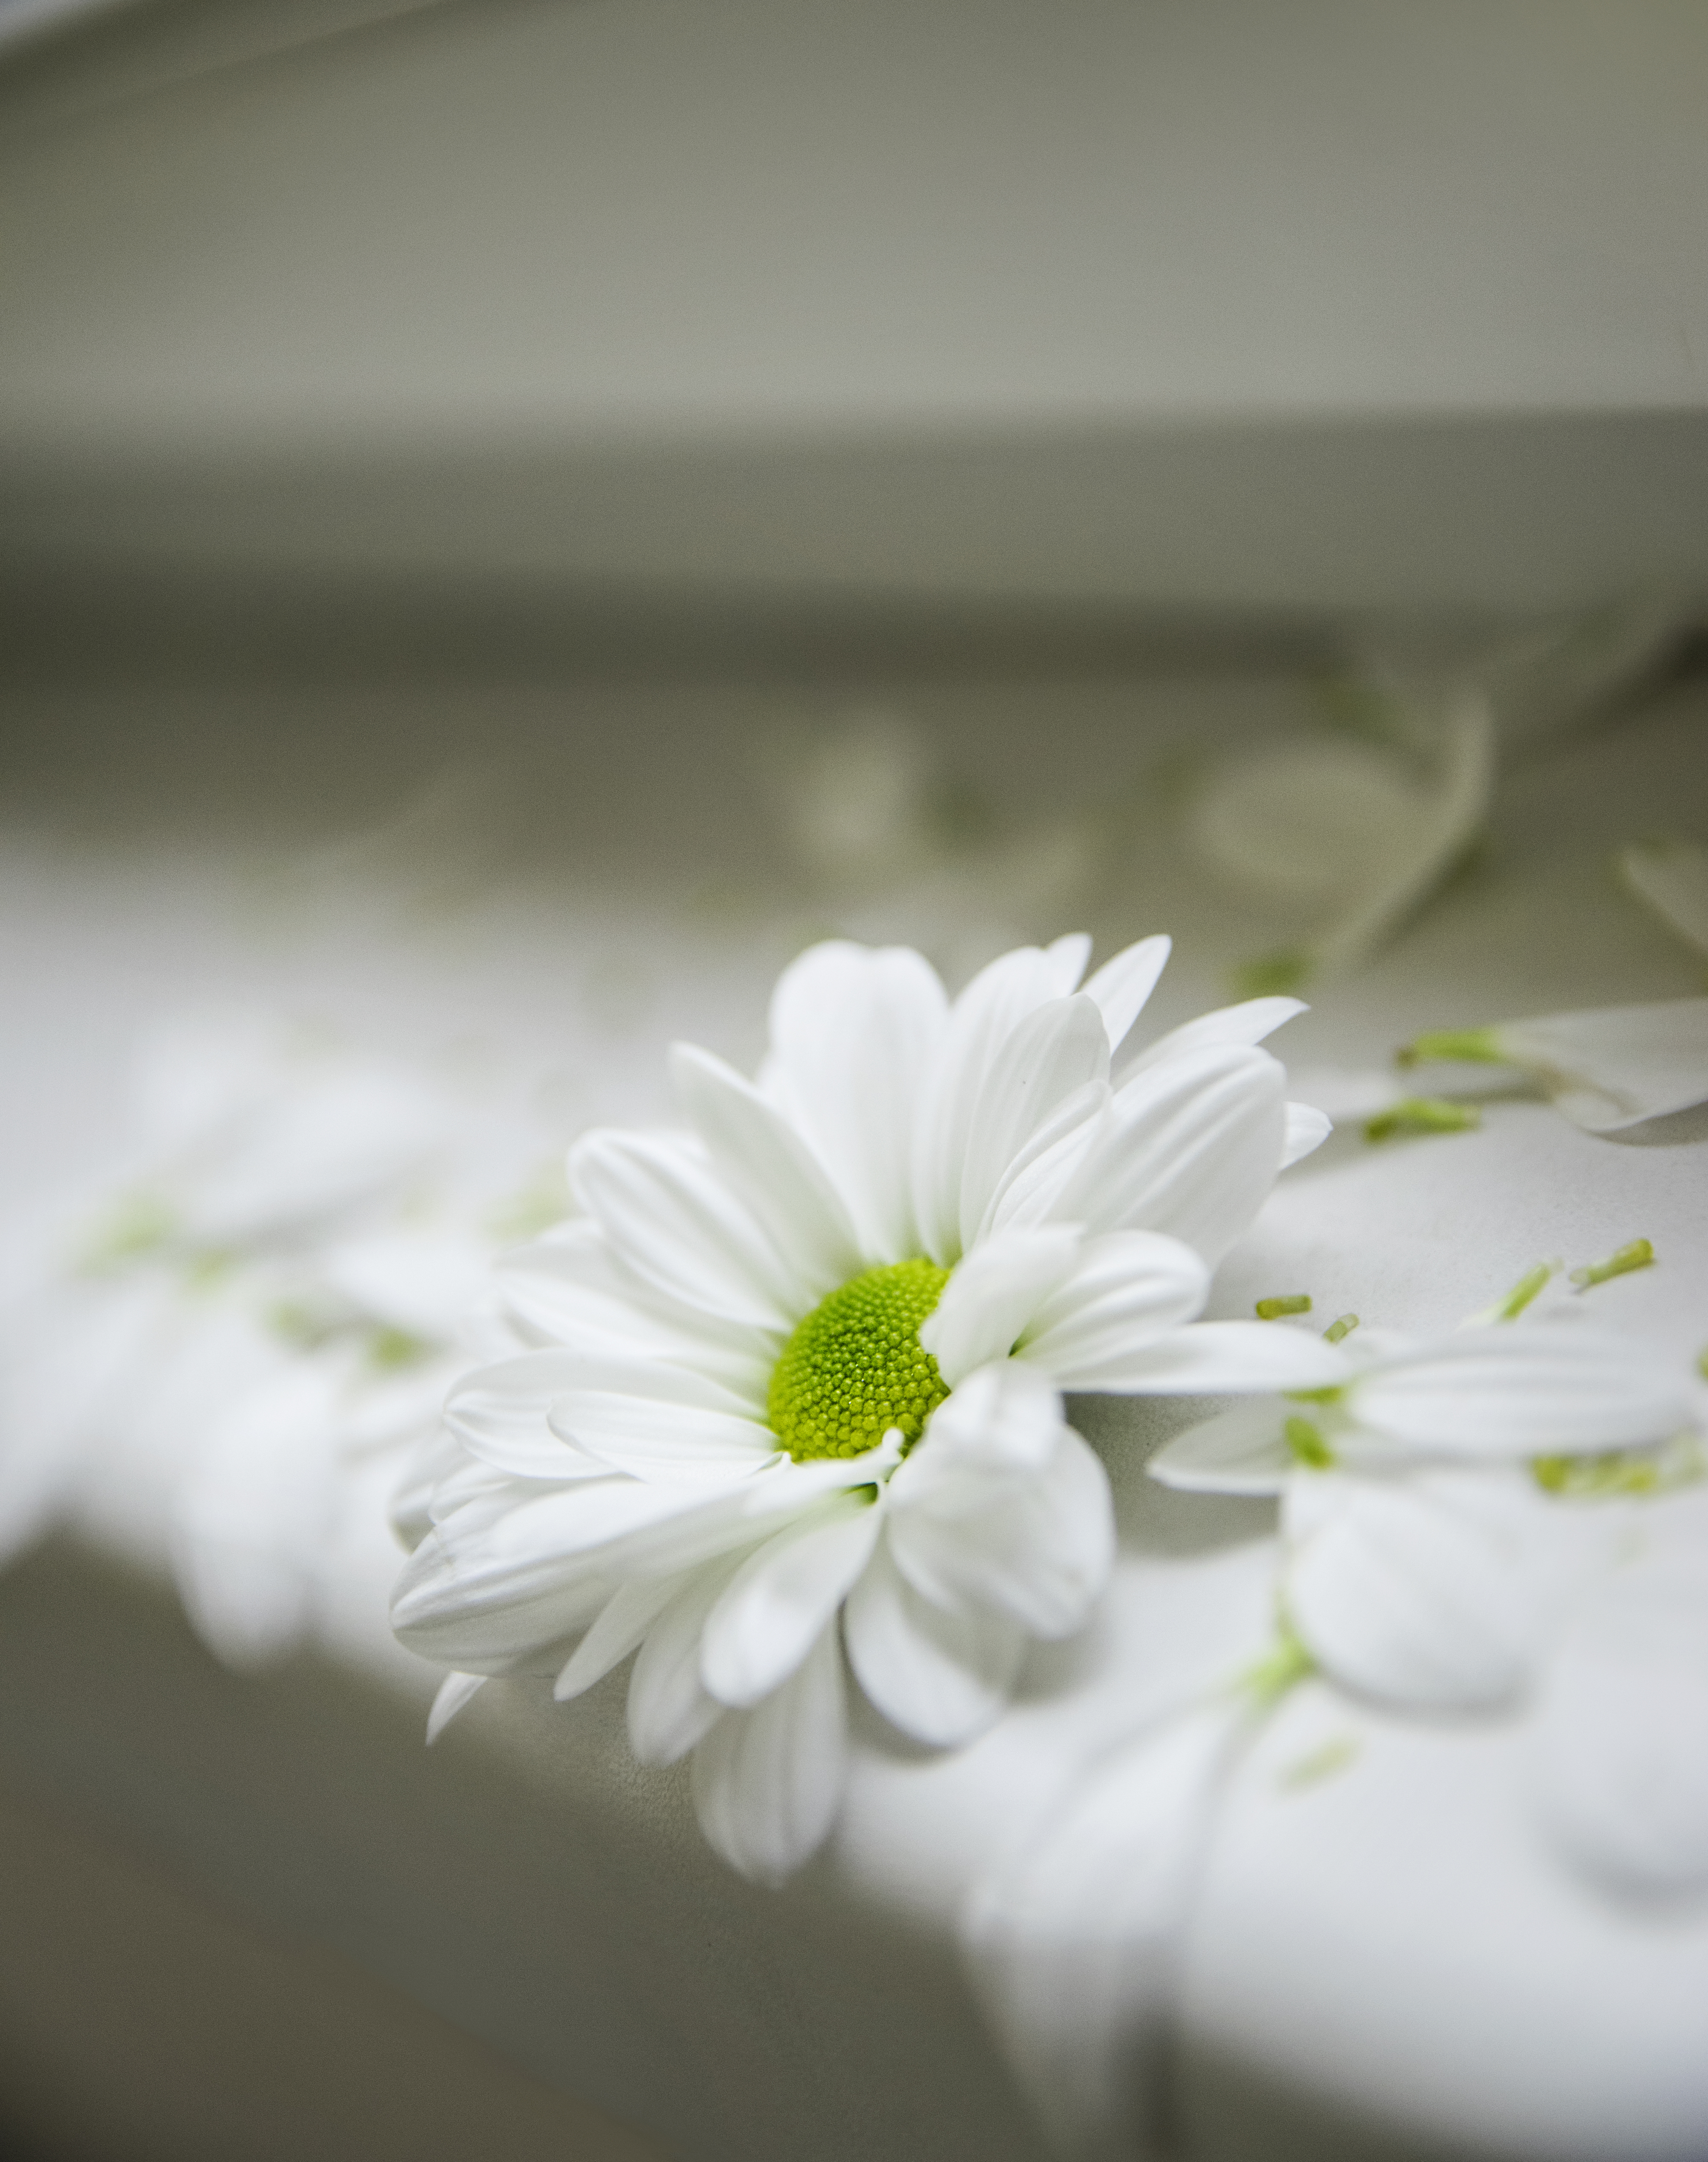
flower, white, flora, daisy, close up, macro photography, petal, plant, black and white, daisy family, floristry, still life photography, spring, computer wallpaper, blossom